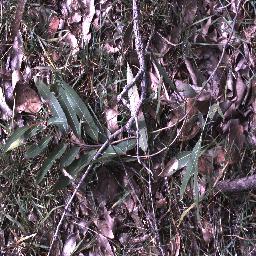
Label: negative